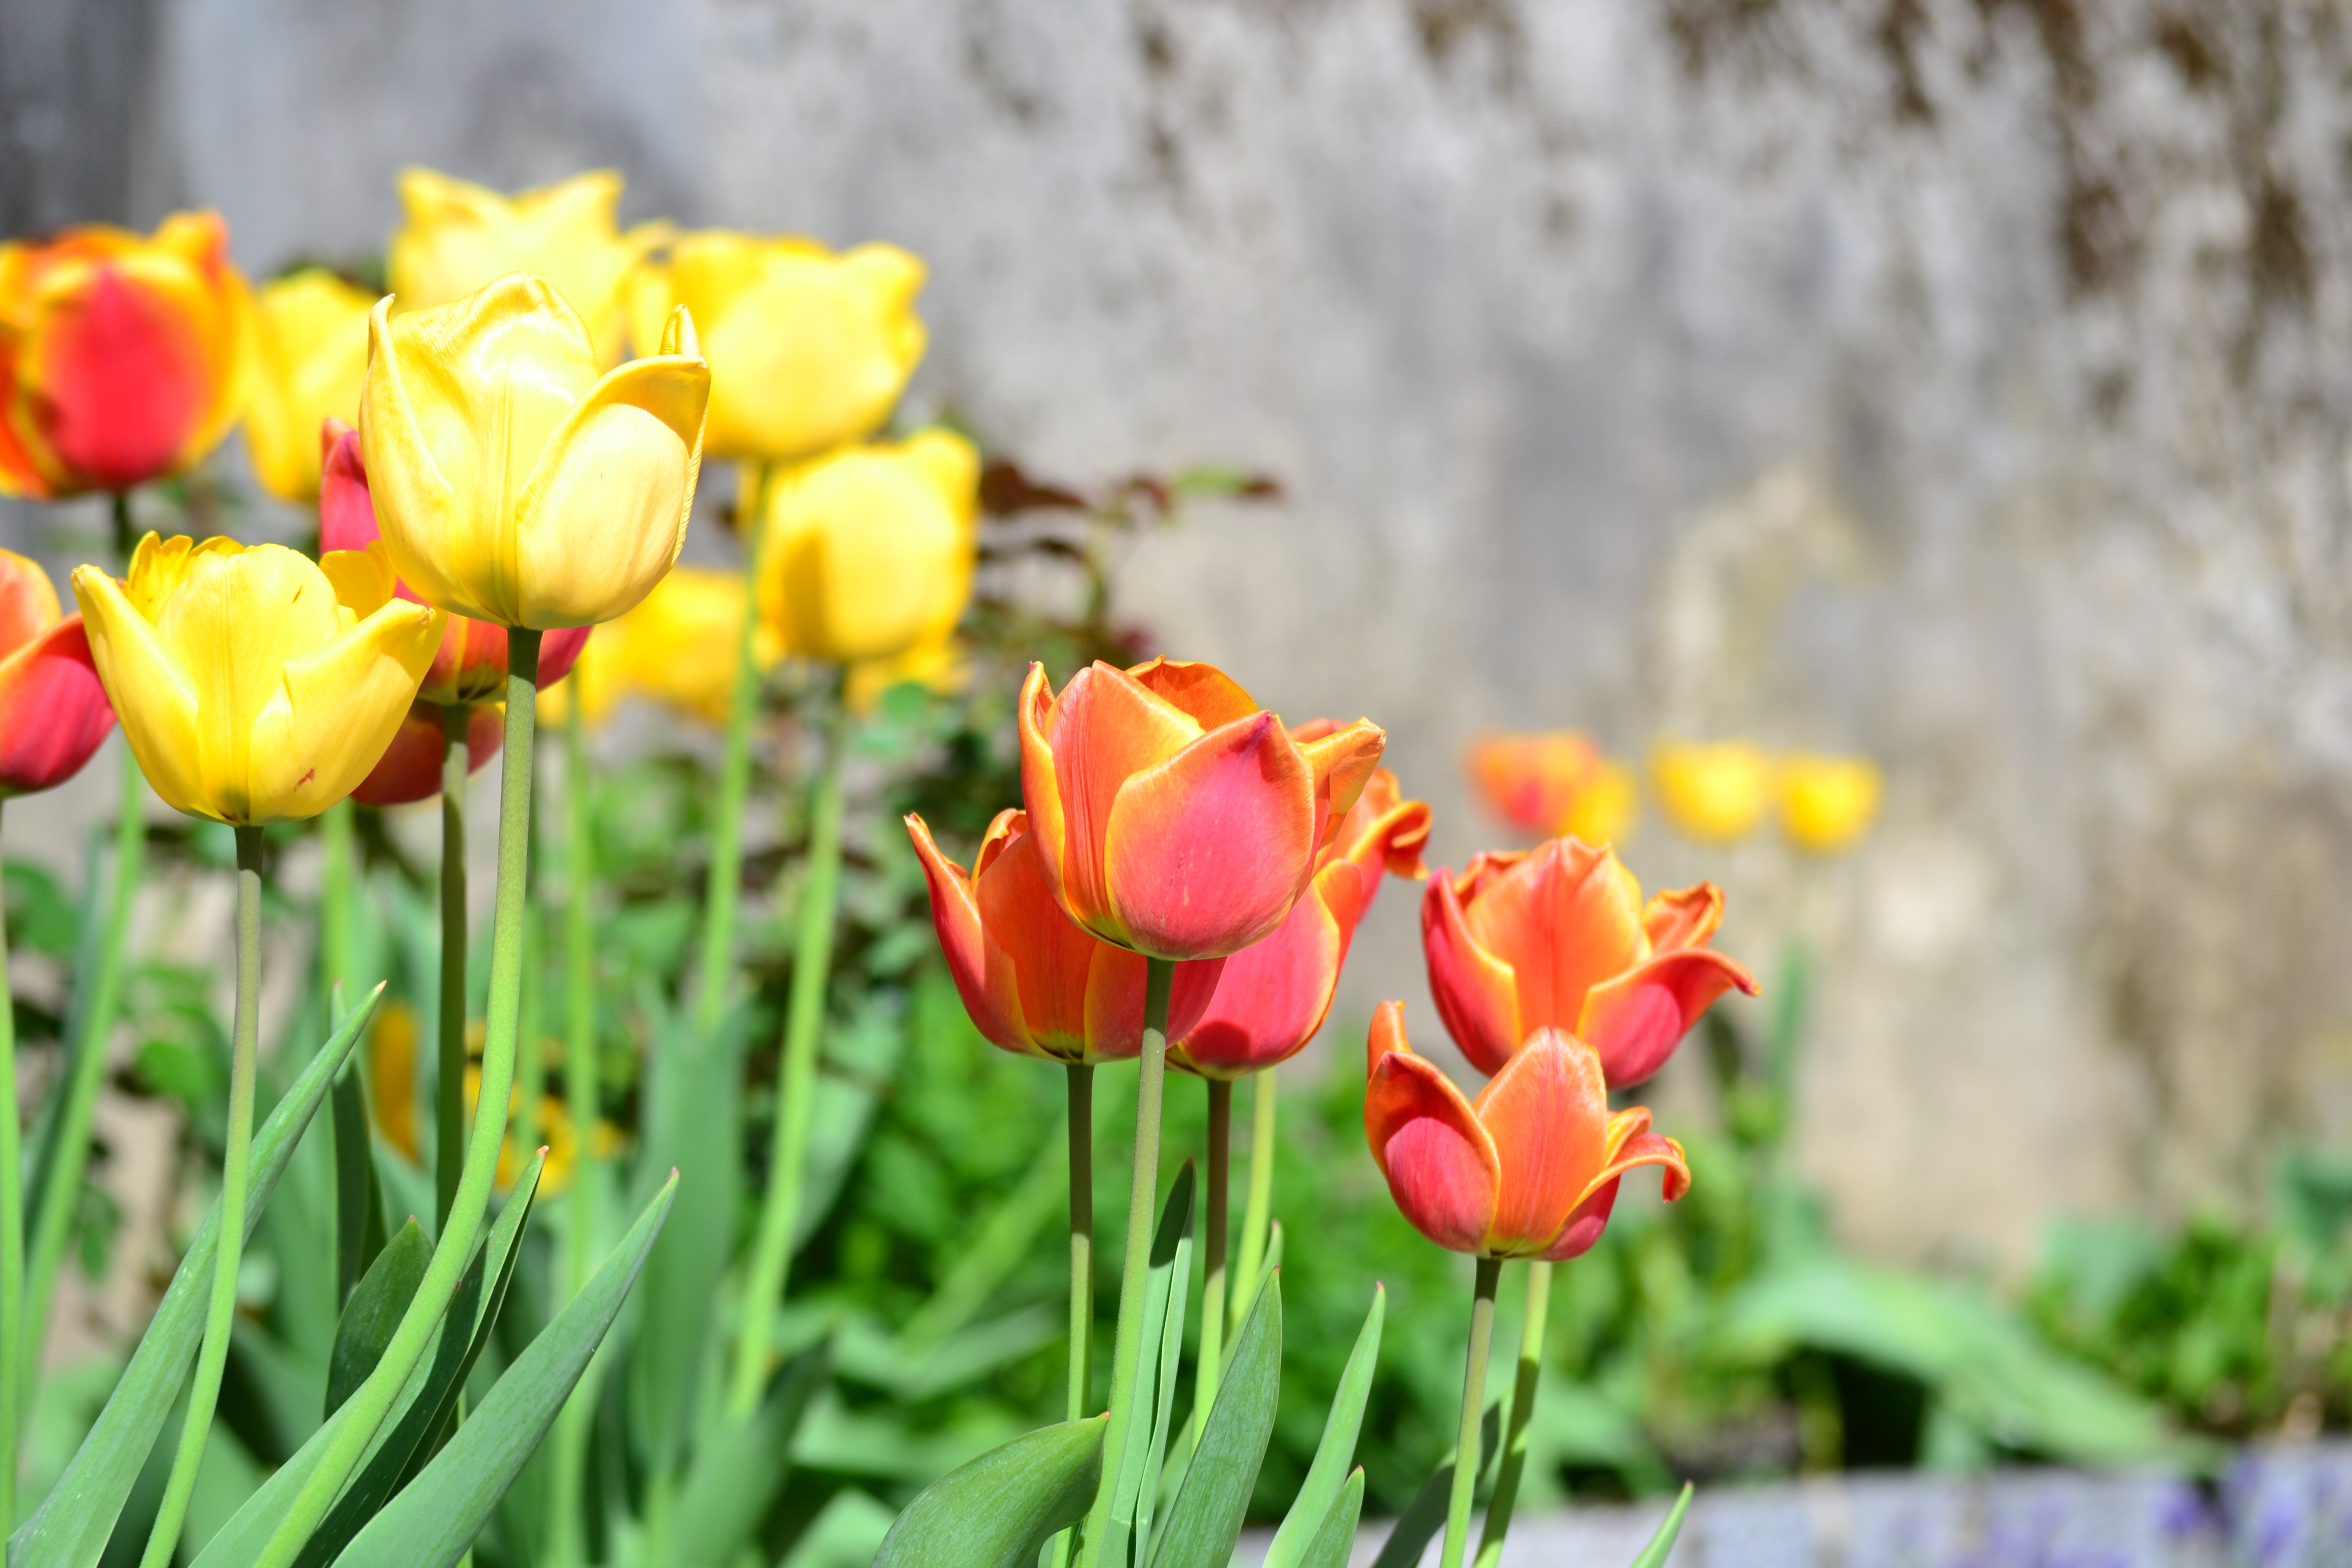
plant, field, flower, petal, tulip, spring, botany, yellow, garden, flora, wildflower, flowers, tulips, macro photography, flowering plant, plant stem, land plant